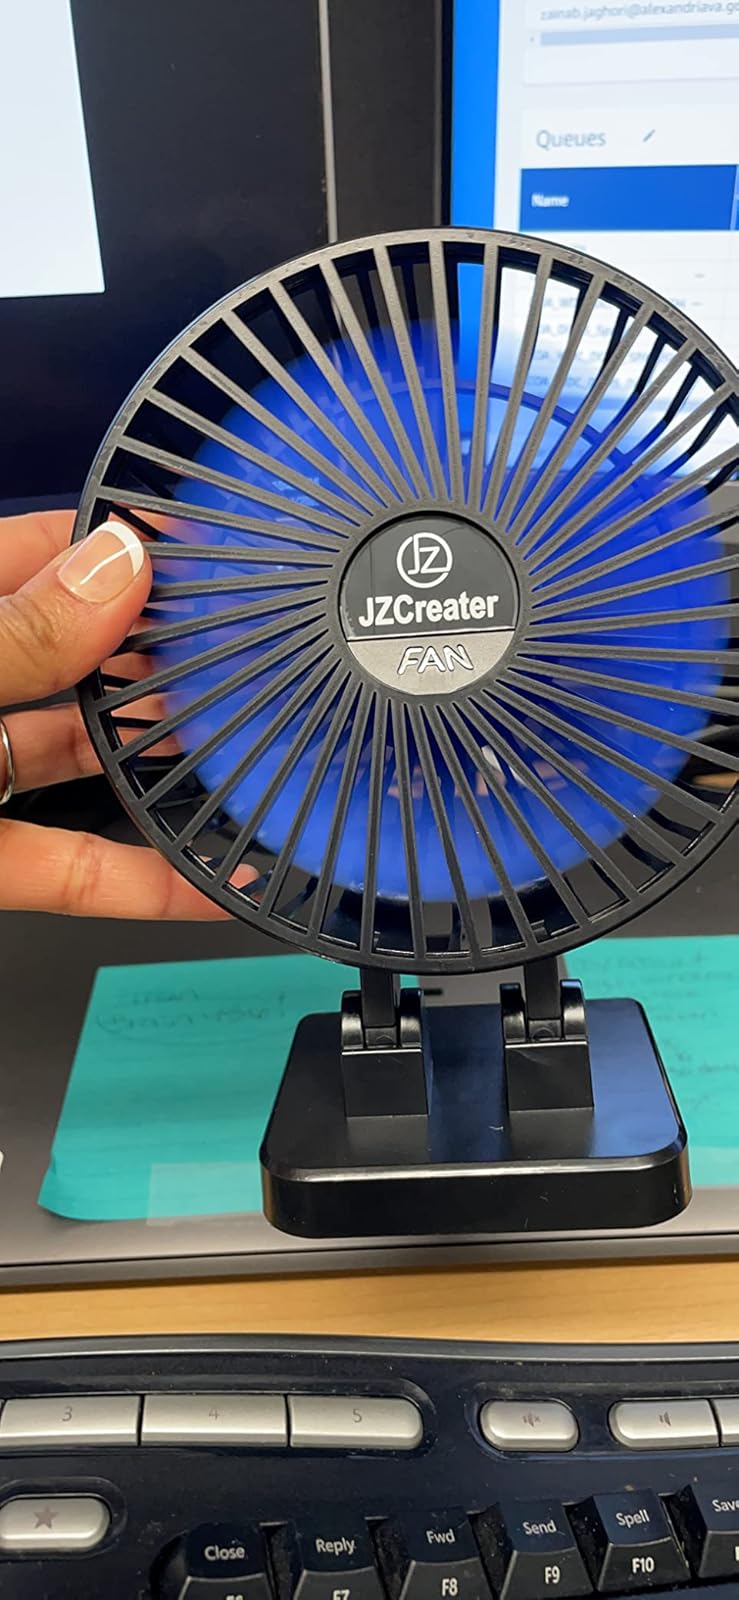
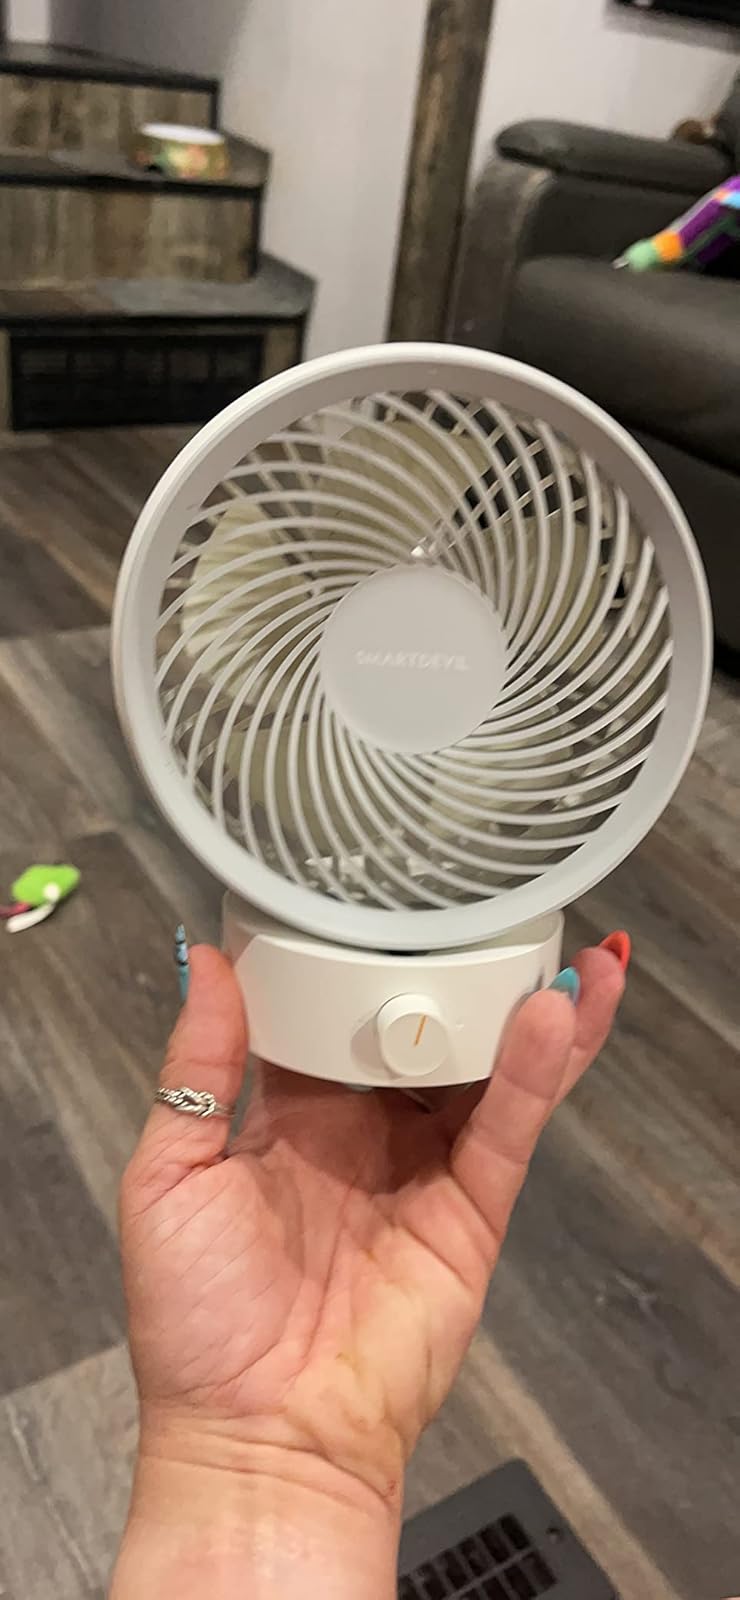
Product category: fan
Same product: no